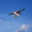
Label: airplane